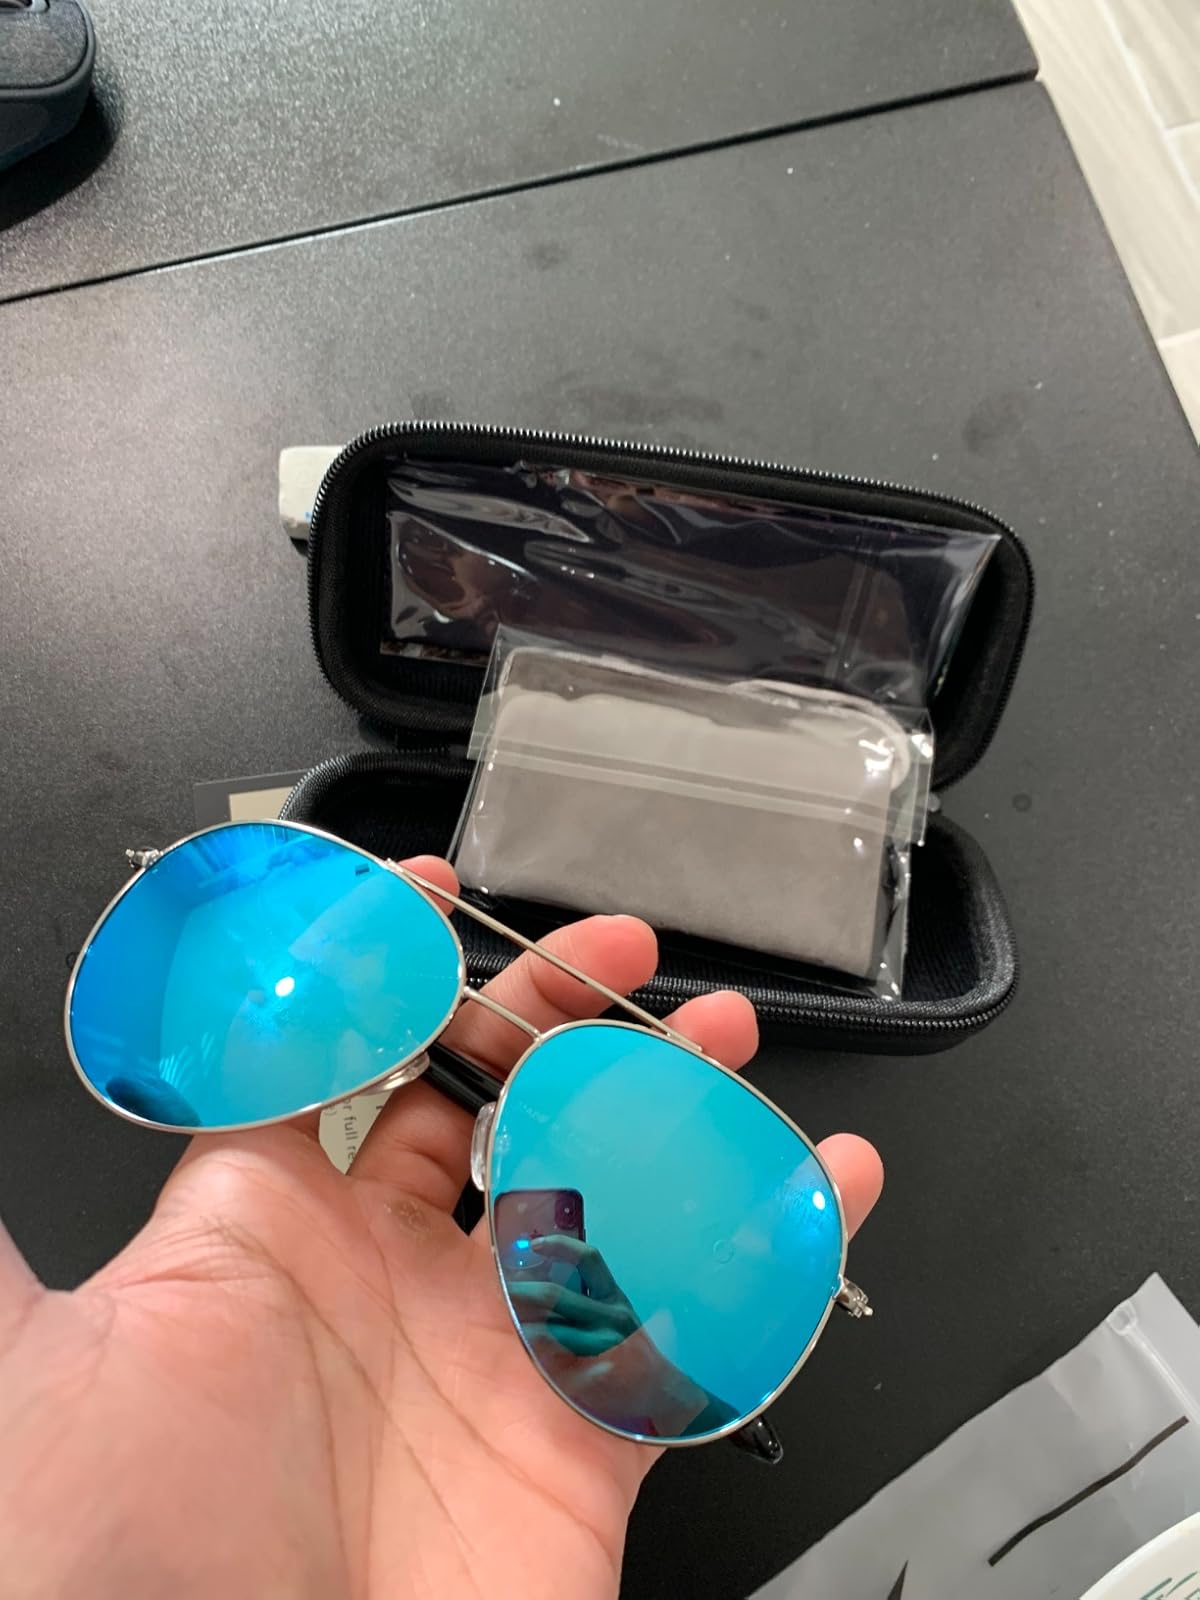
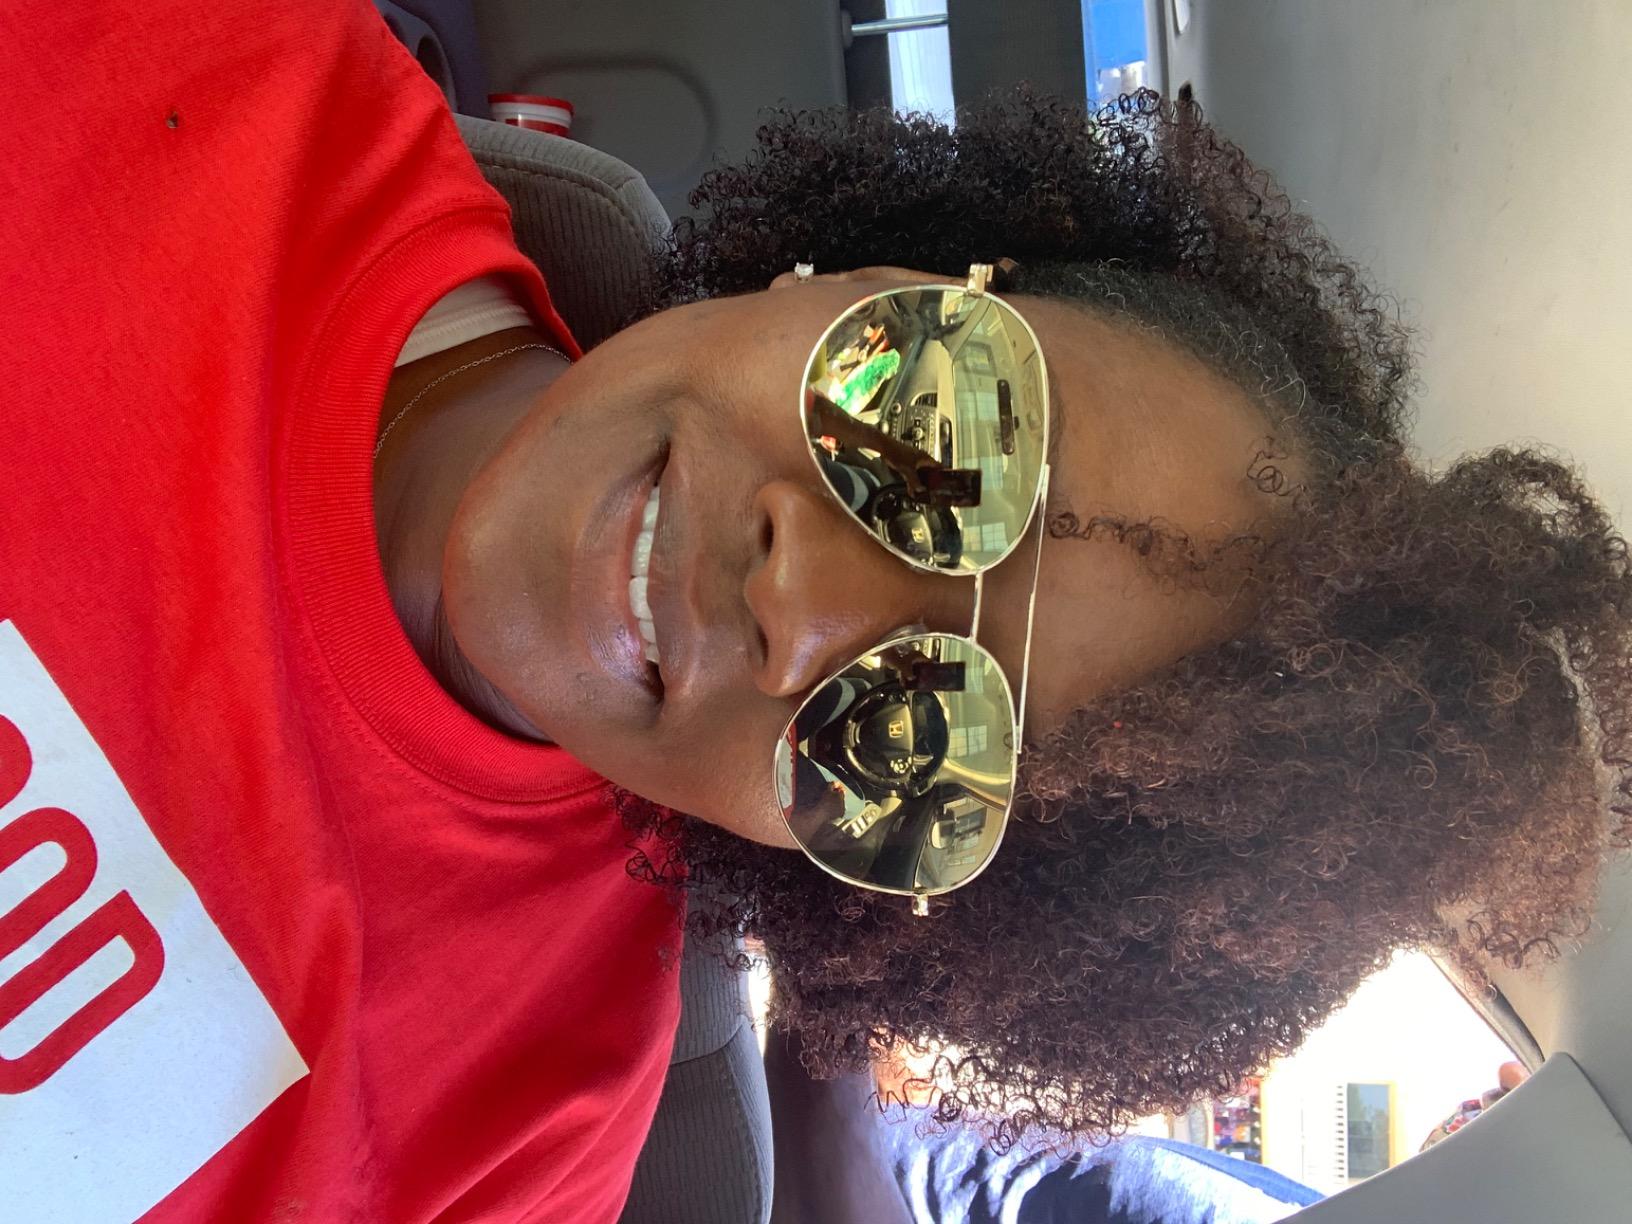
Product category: accessories_sunglasses
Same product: no